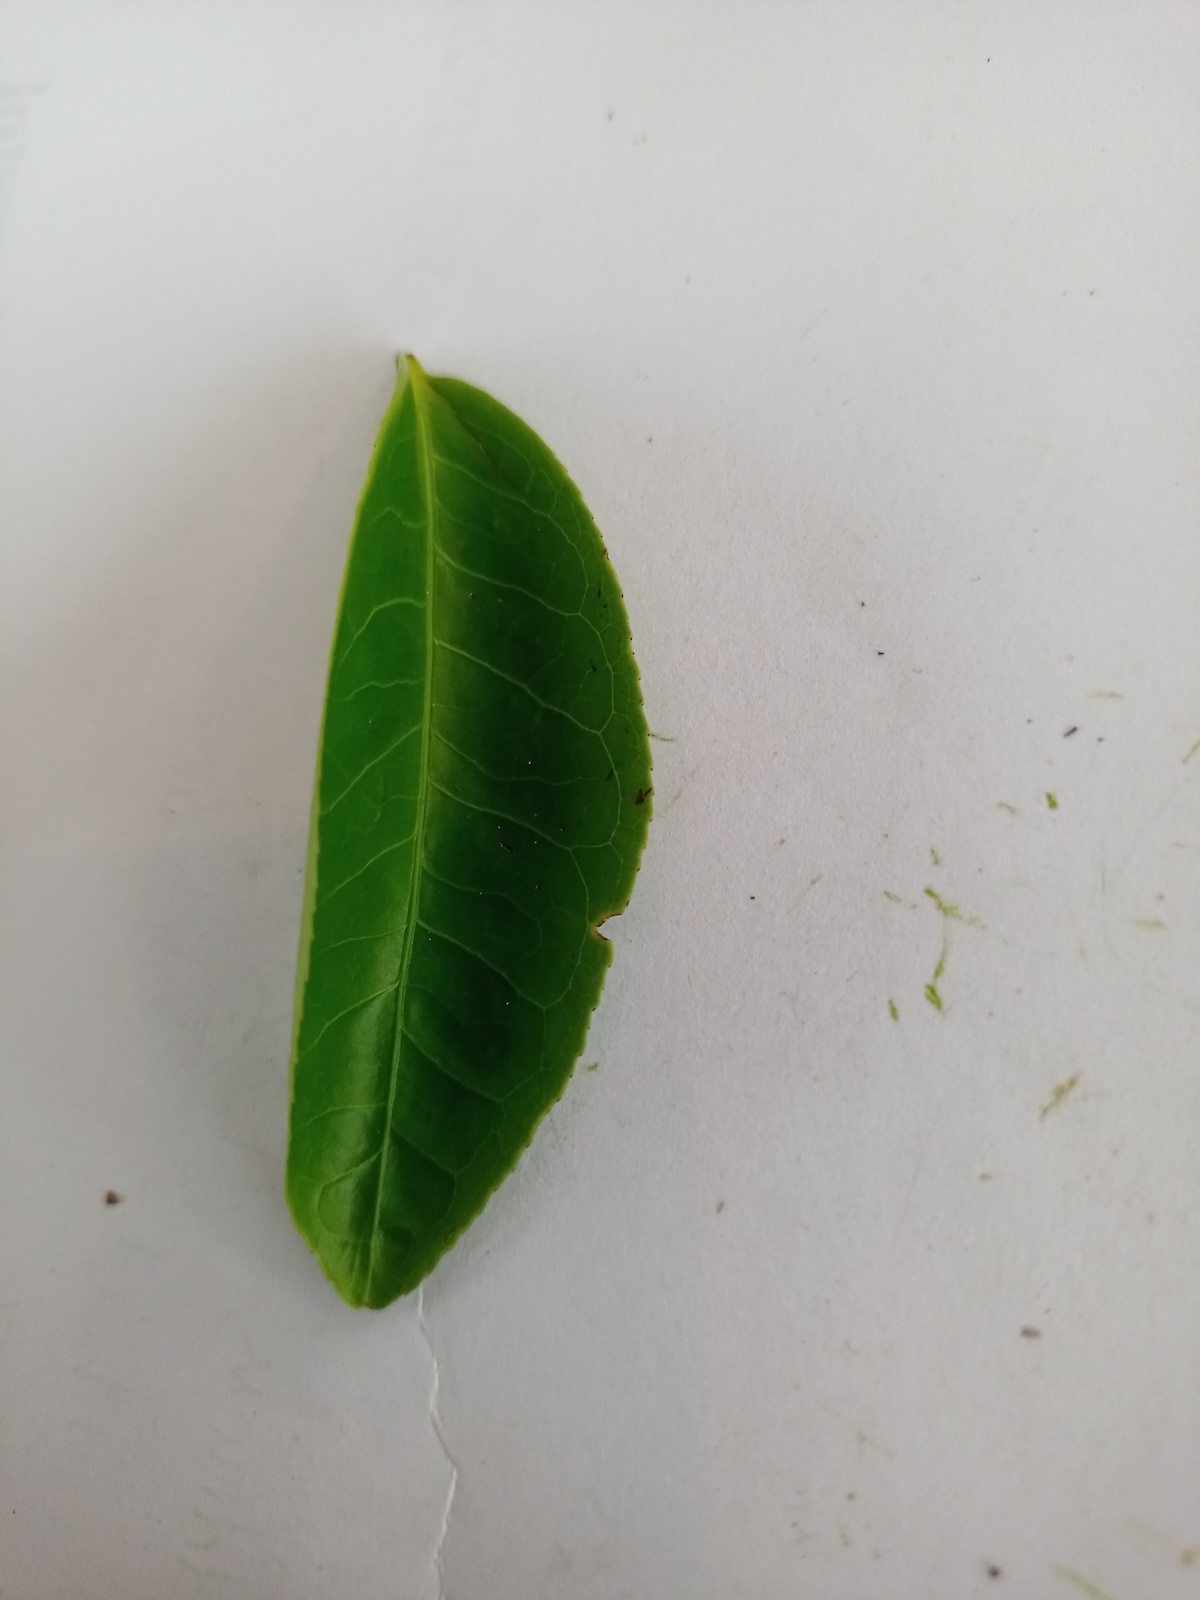
Label: Healthy leaf